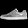
Label: Sneaker